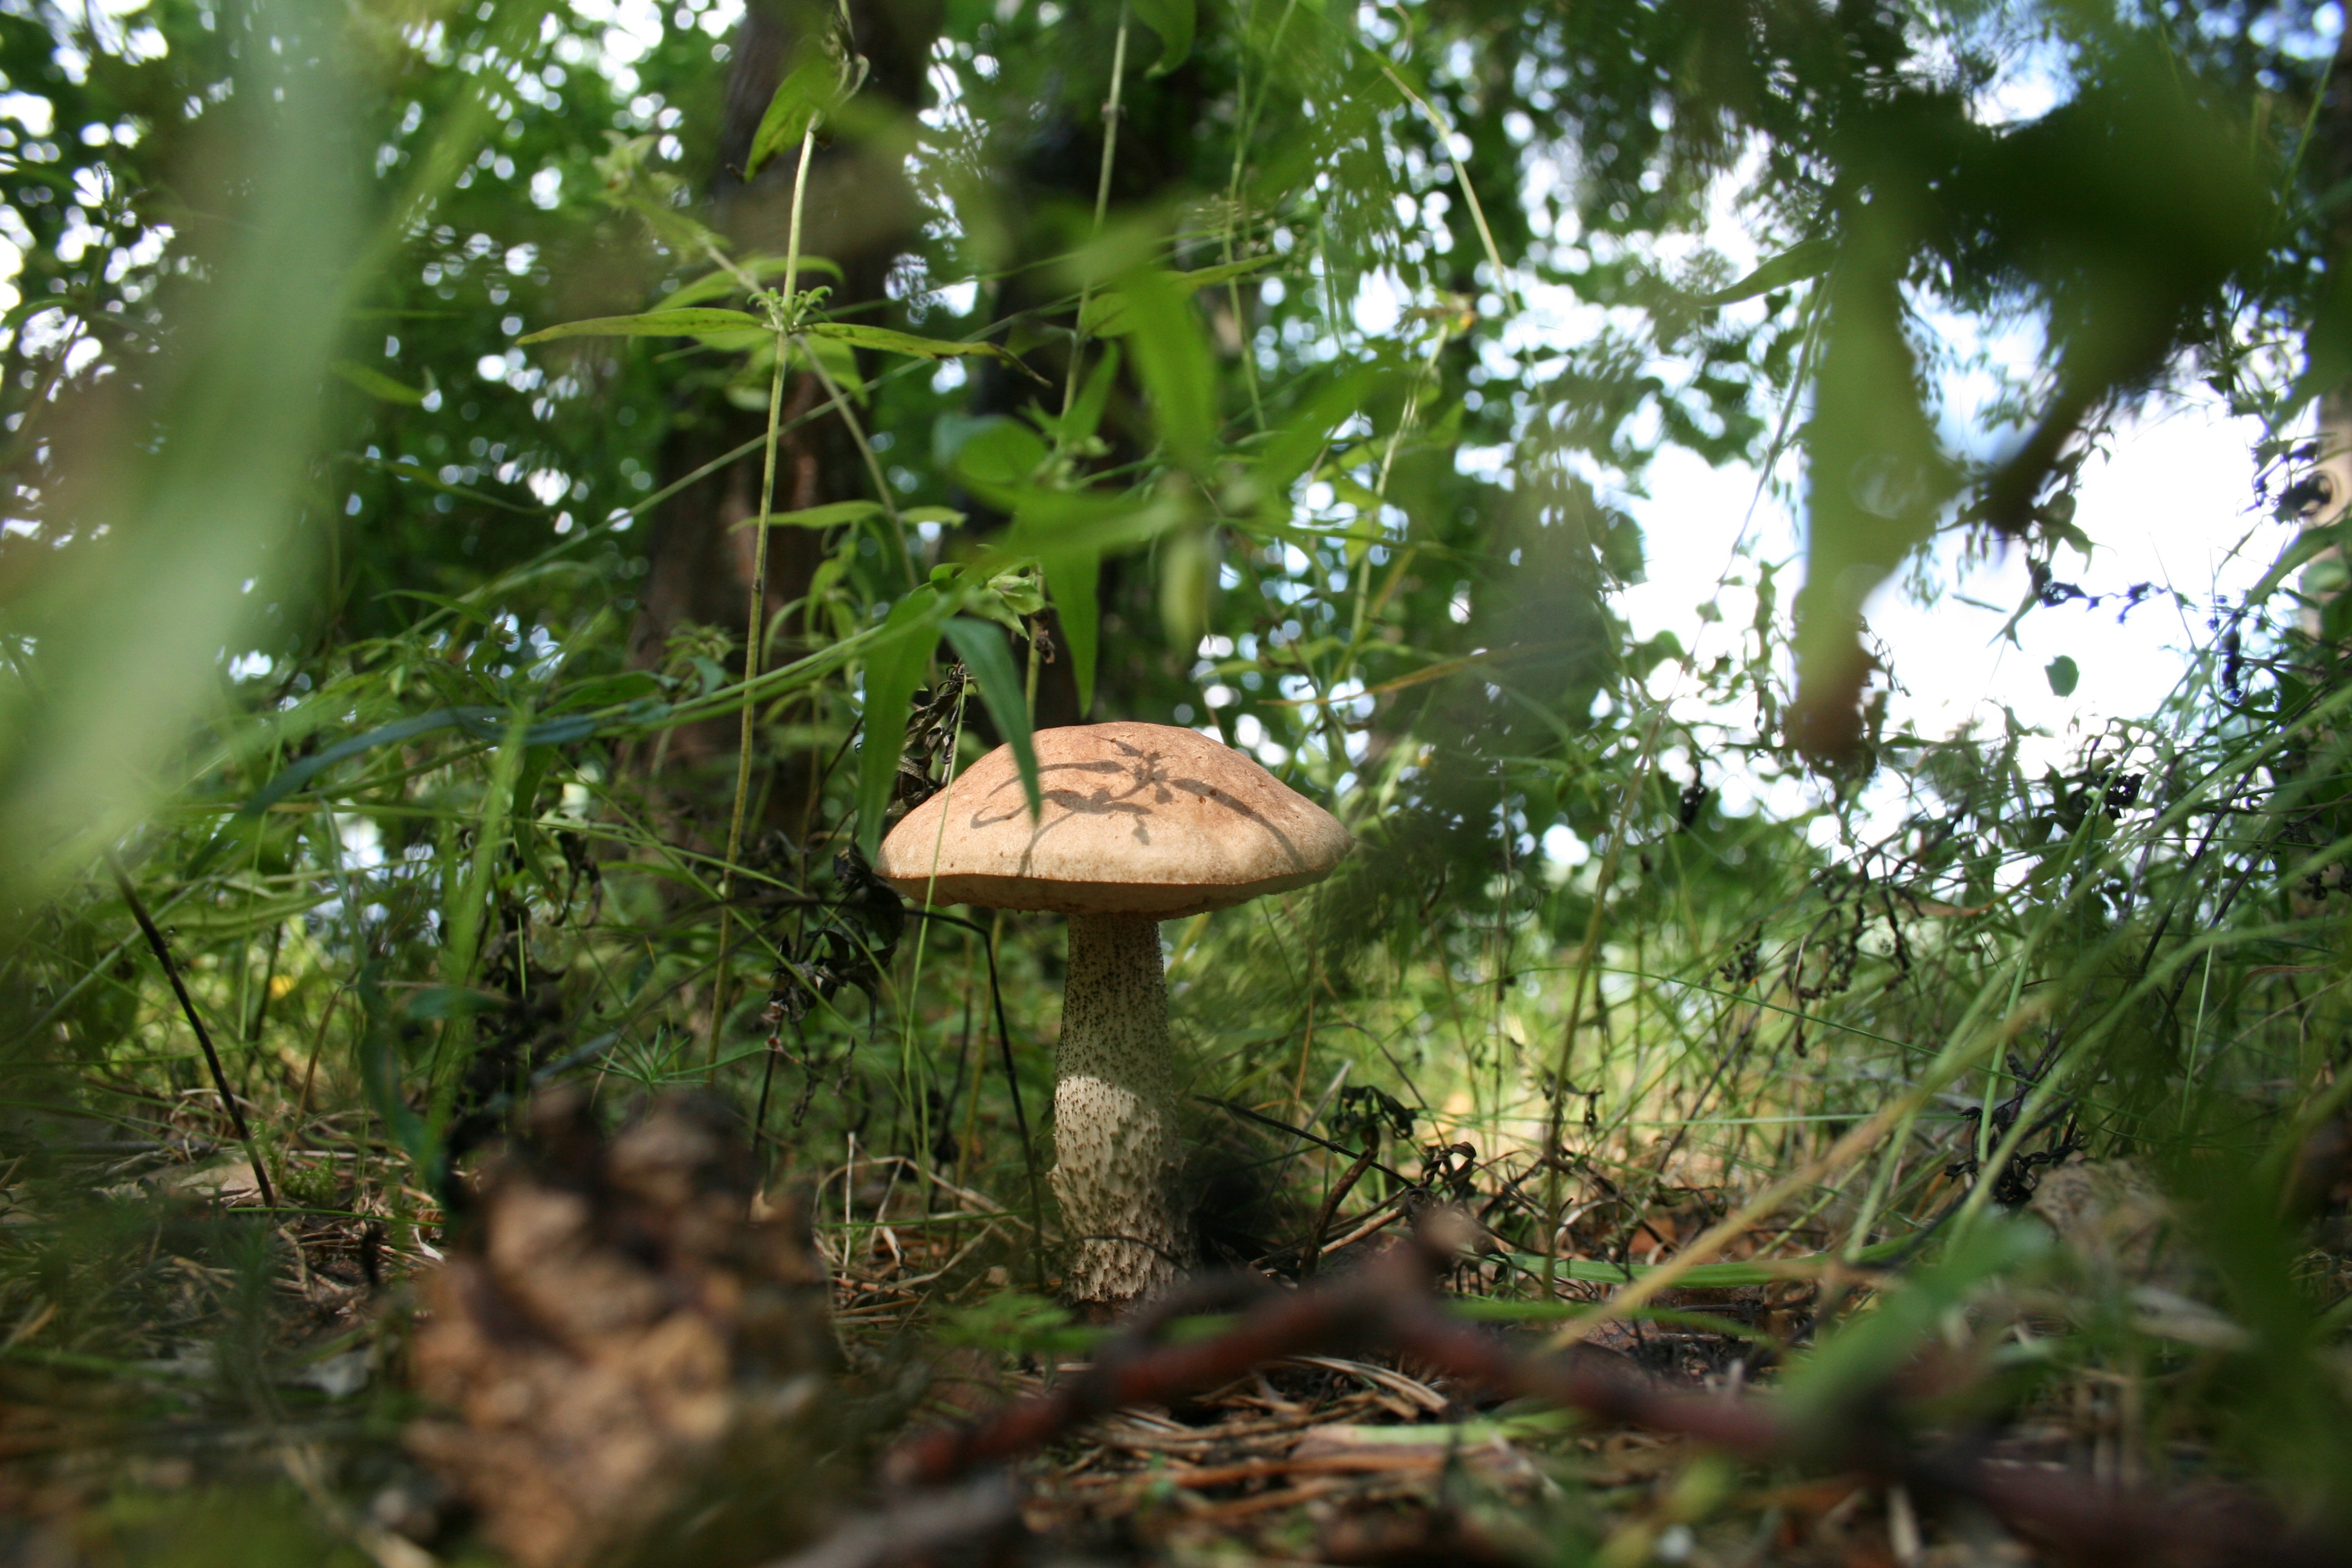
tree, nature, forest, branch, leaf, flower, wildlife, green, jungle, botany, mushroom, garden, flora, fauna, rainforest, woodland, habitat, tropics, ecosystem, rough boletus, mycelium, natural environment